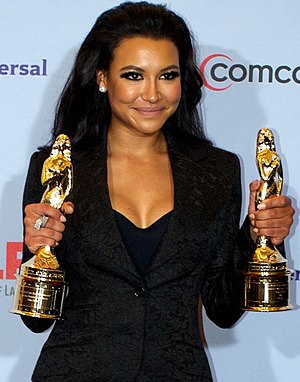
Naya Rivera
Naya Rivera i 2012.
Naya Marie Rivera var en amerikansk skuespiller, singer-songwriter, og model. Naya Rivera var mest kendt for sin optræden i tv-serien Glee.